Rya Formation

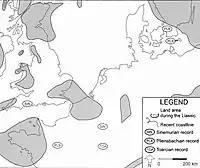
Paleogeography of northwestern Europe during the Early Jurassic with "Agaleus" shark fossil finds. Elevated land areas are shown in grey.

A study on the geothermal potential of reservoirs in the Øresund Basin published in 2018 by Erlström et al. gave results of the formation together with the Gassum and Höganäs Formations, giving the following characteristics of the three Early Jurassic formations: